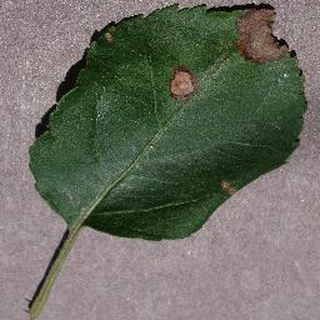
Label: apple_black_rot